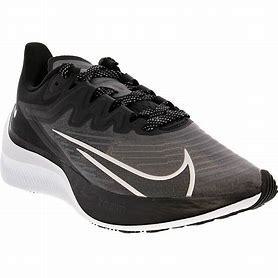
Brand: Nike
Model: Zoom Gravity